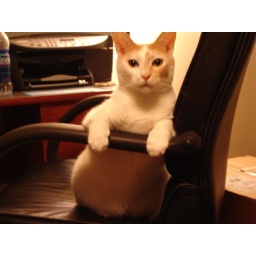
Bailey's taking over the office chair